James McCudden

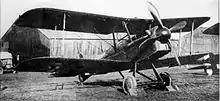
McCudden's personal S.E.5 (8491 G), 1918. The four blades had a spinner added from a German aircraft he shot down on 30 November 1917.

McCudden's long-term interest in mechanics prompted him to modify his own aircraft to increase combat performance. He made a series of modifications to his aircraft which caused them to excel in performance in comparison to any other S.E.5 at the front and perhaps any other German fighter available at the time. Performance, a generic term, required improvements in all-round capability. McCudden's changes were made with one main objective in mind: high-altitude performance. He had achieved some success without these personal experiments. On 23 December 1917, for example, he intercepted an enemy aircraft at 18,000 feet and drove it down to 8,000 feet before shooting it down for his 30th victory. Incidentally, he was nearly killed in action when one of the wings broke away from his victim and nearly struck his own aircraft.